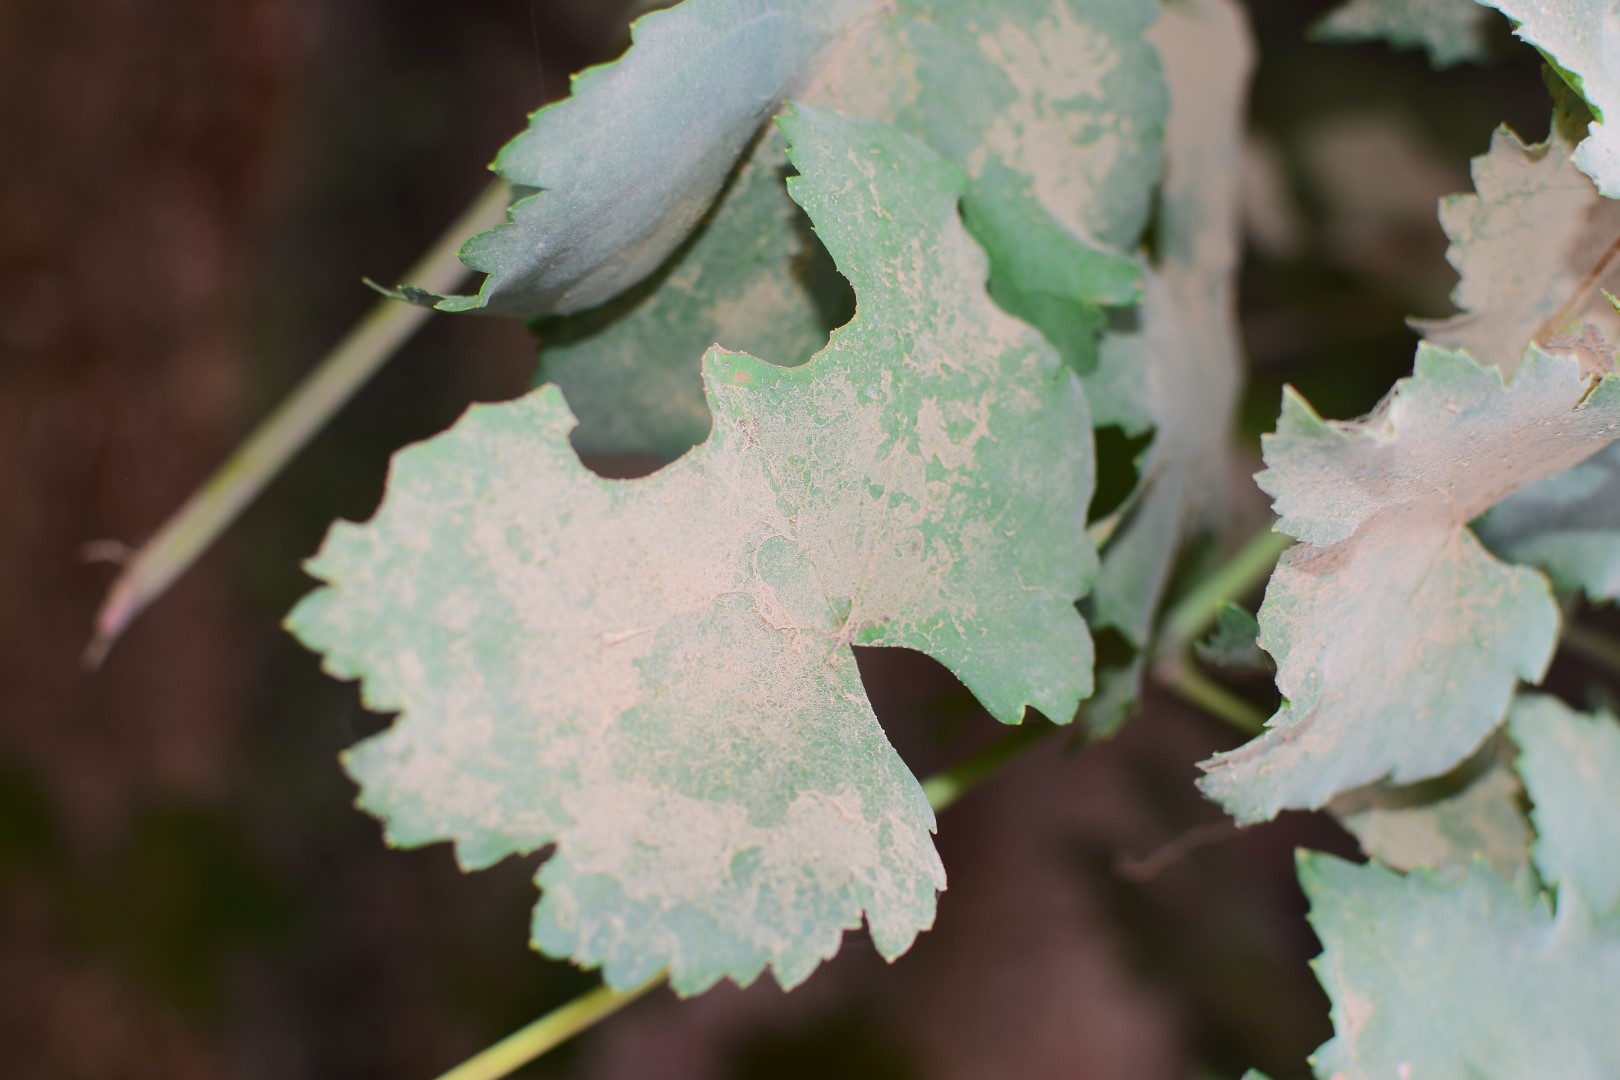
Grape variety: Kamali